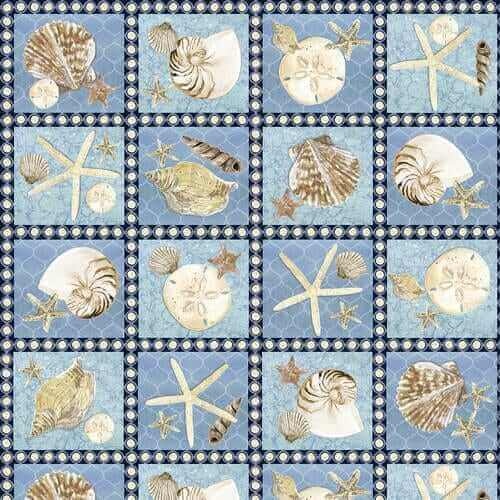
Med. Blue Sea Life Squares Seaside Serenity Quilt Cotton
VENDOR : Blank Quilting COLOR : Med Blue CONTENT : 100% 45" Wide
Brand: Aunties Sewing Kits
Category: Arts & Entertainment > Hobbies & Creative Arts > Arts & Crafts > Art & Crafting Materials > Textiles